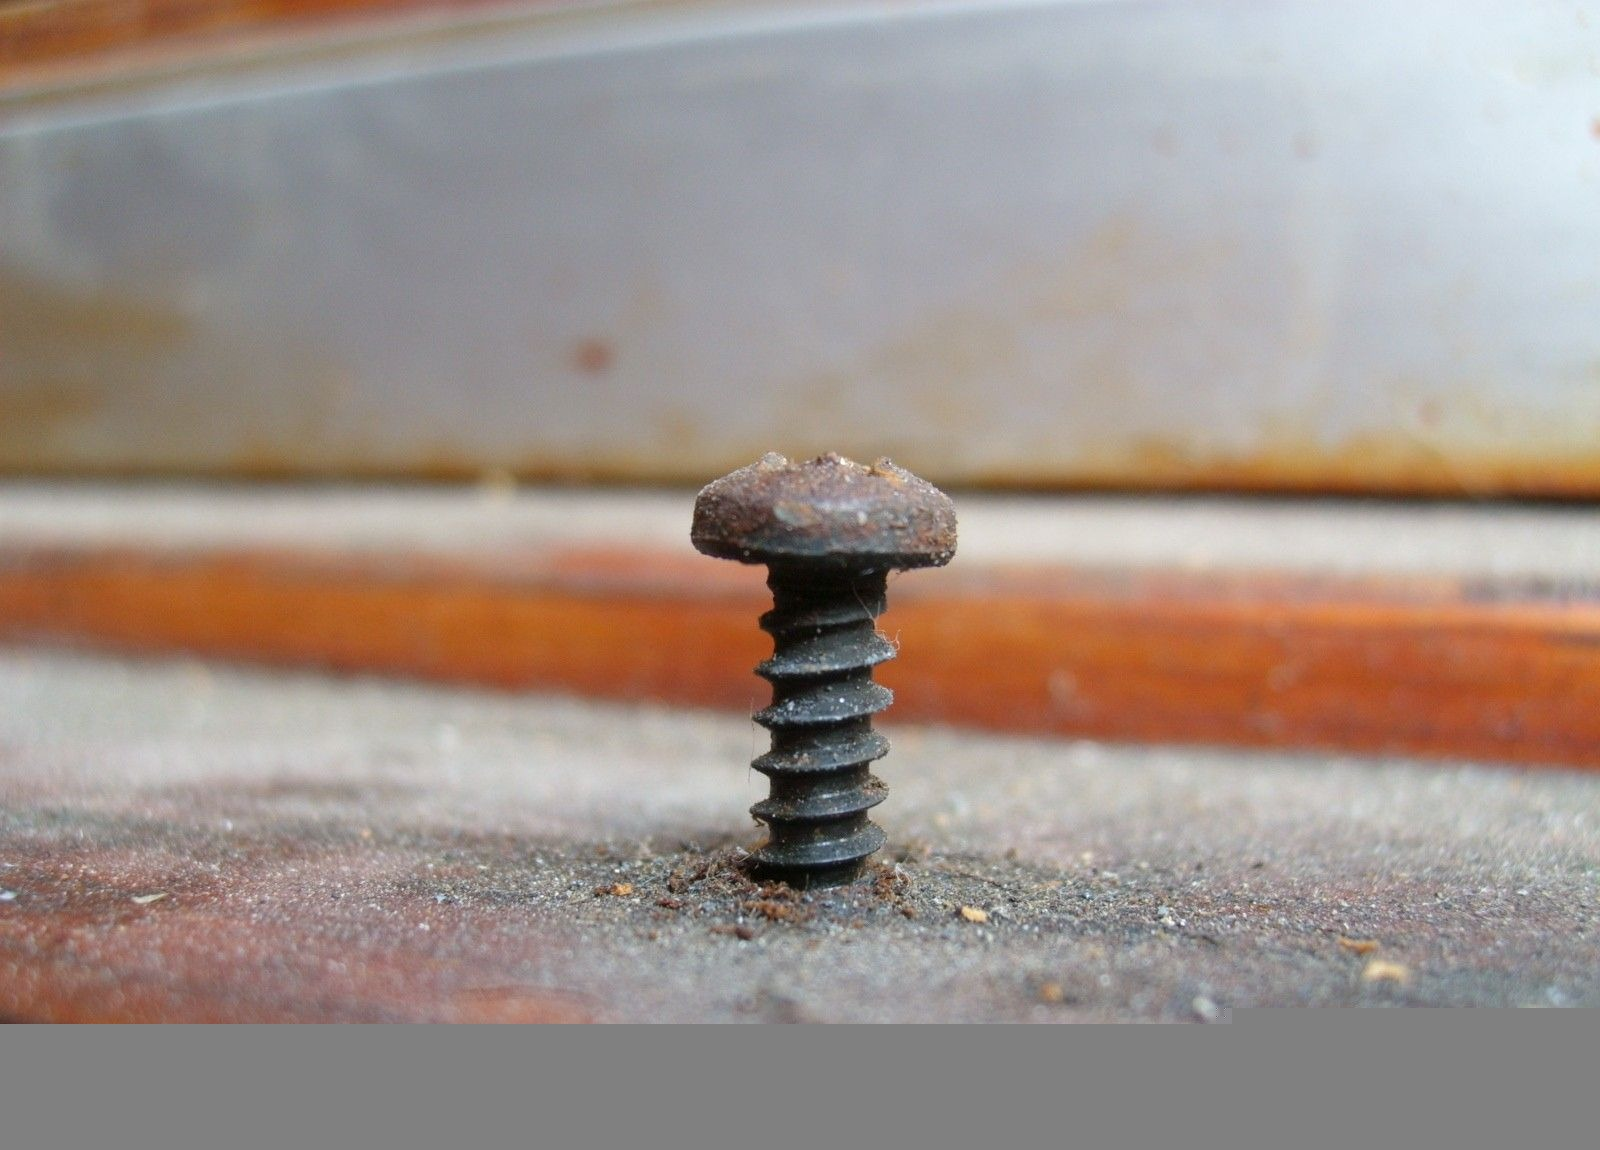
wood, vintage, old, tool, workshop, steel, rust, equipment, metal, industrial, dirty, grunge, nut, material, weathered, screw, close up, brass, bolt, rusty, head, hardware, iron, mechanic, metallic, rivet, aged, macro photography